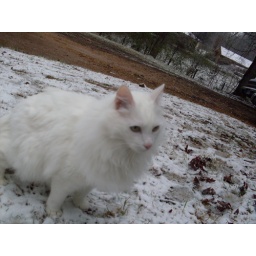
white kitty in the snow